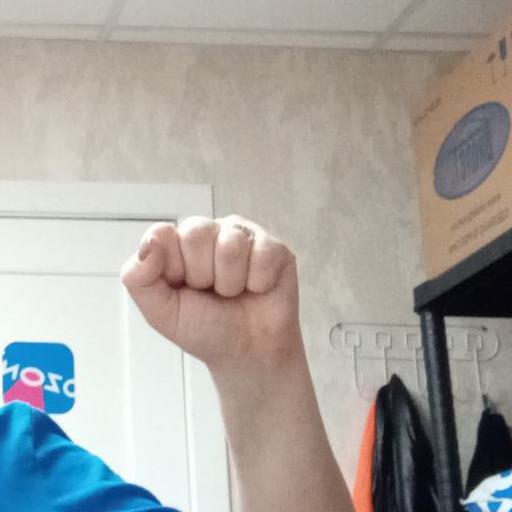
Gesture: fist